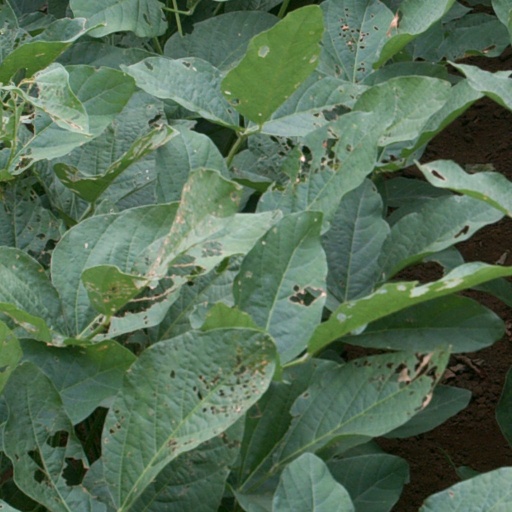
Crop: soybean